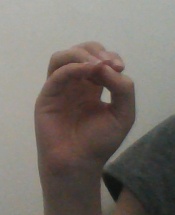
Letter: ha